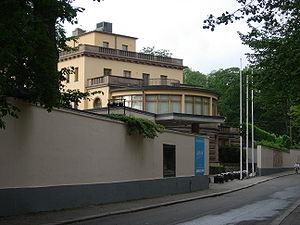
Turku par le passé Aboen en français est une ville de Finlande de 184 300 habitants située dans le Sud-Ouest du pays à l’embouchure du fleuve côtier Aura.